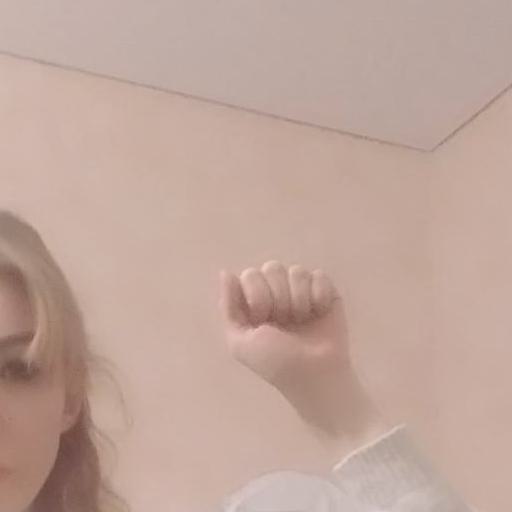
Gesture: fist